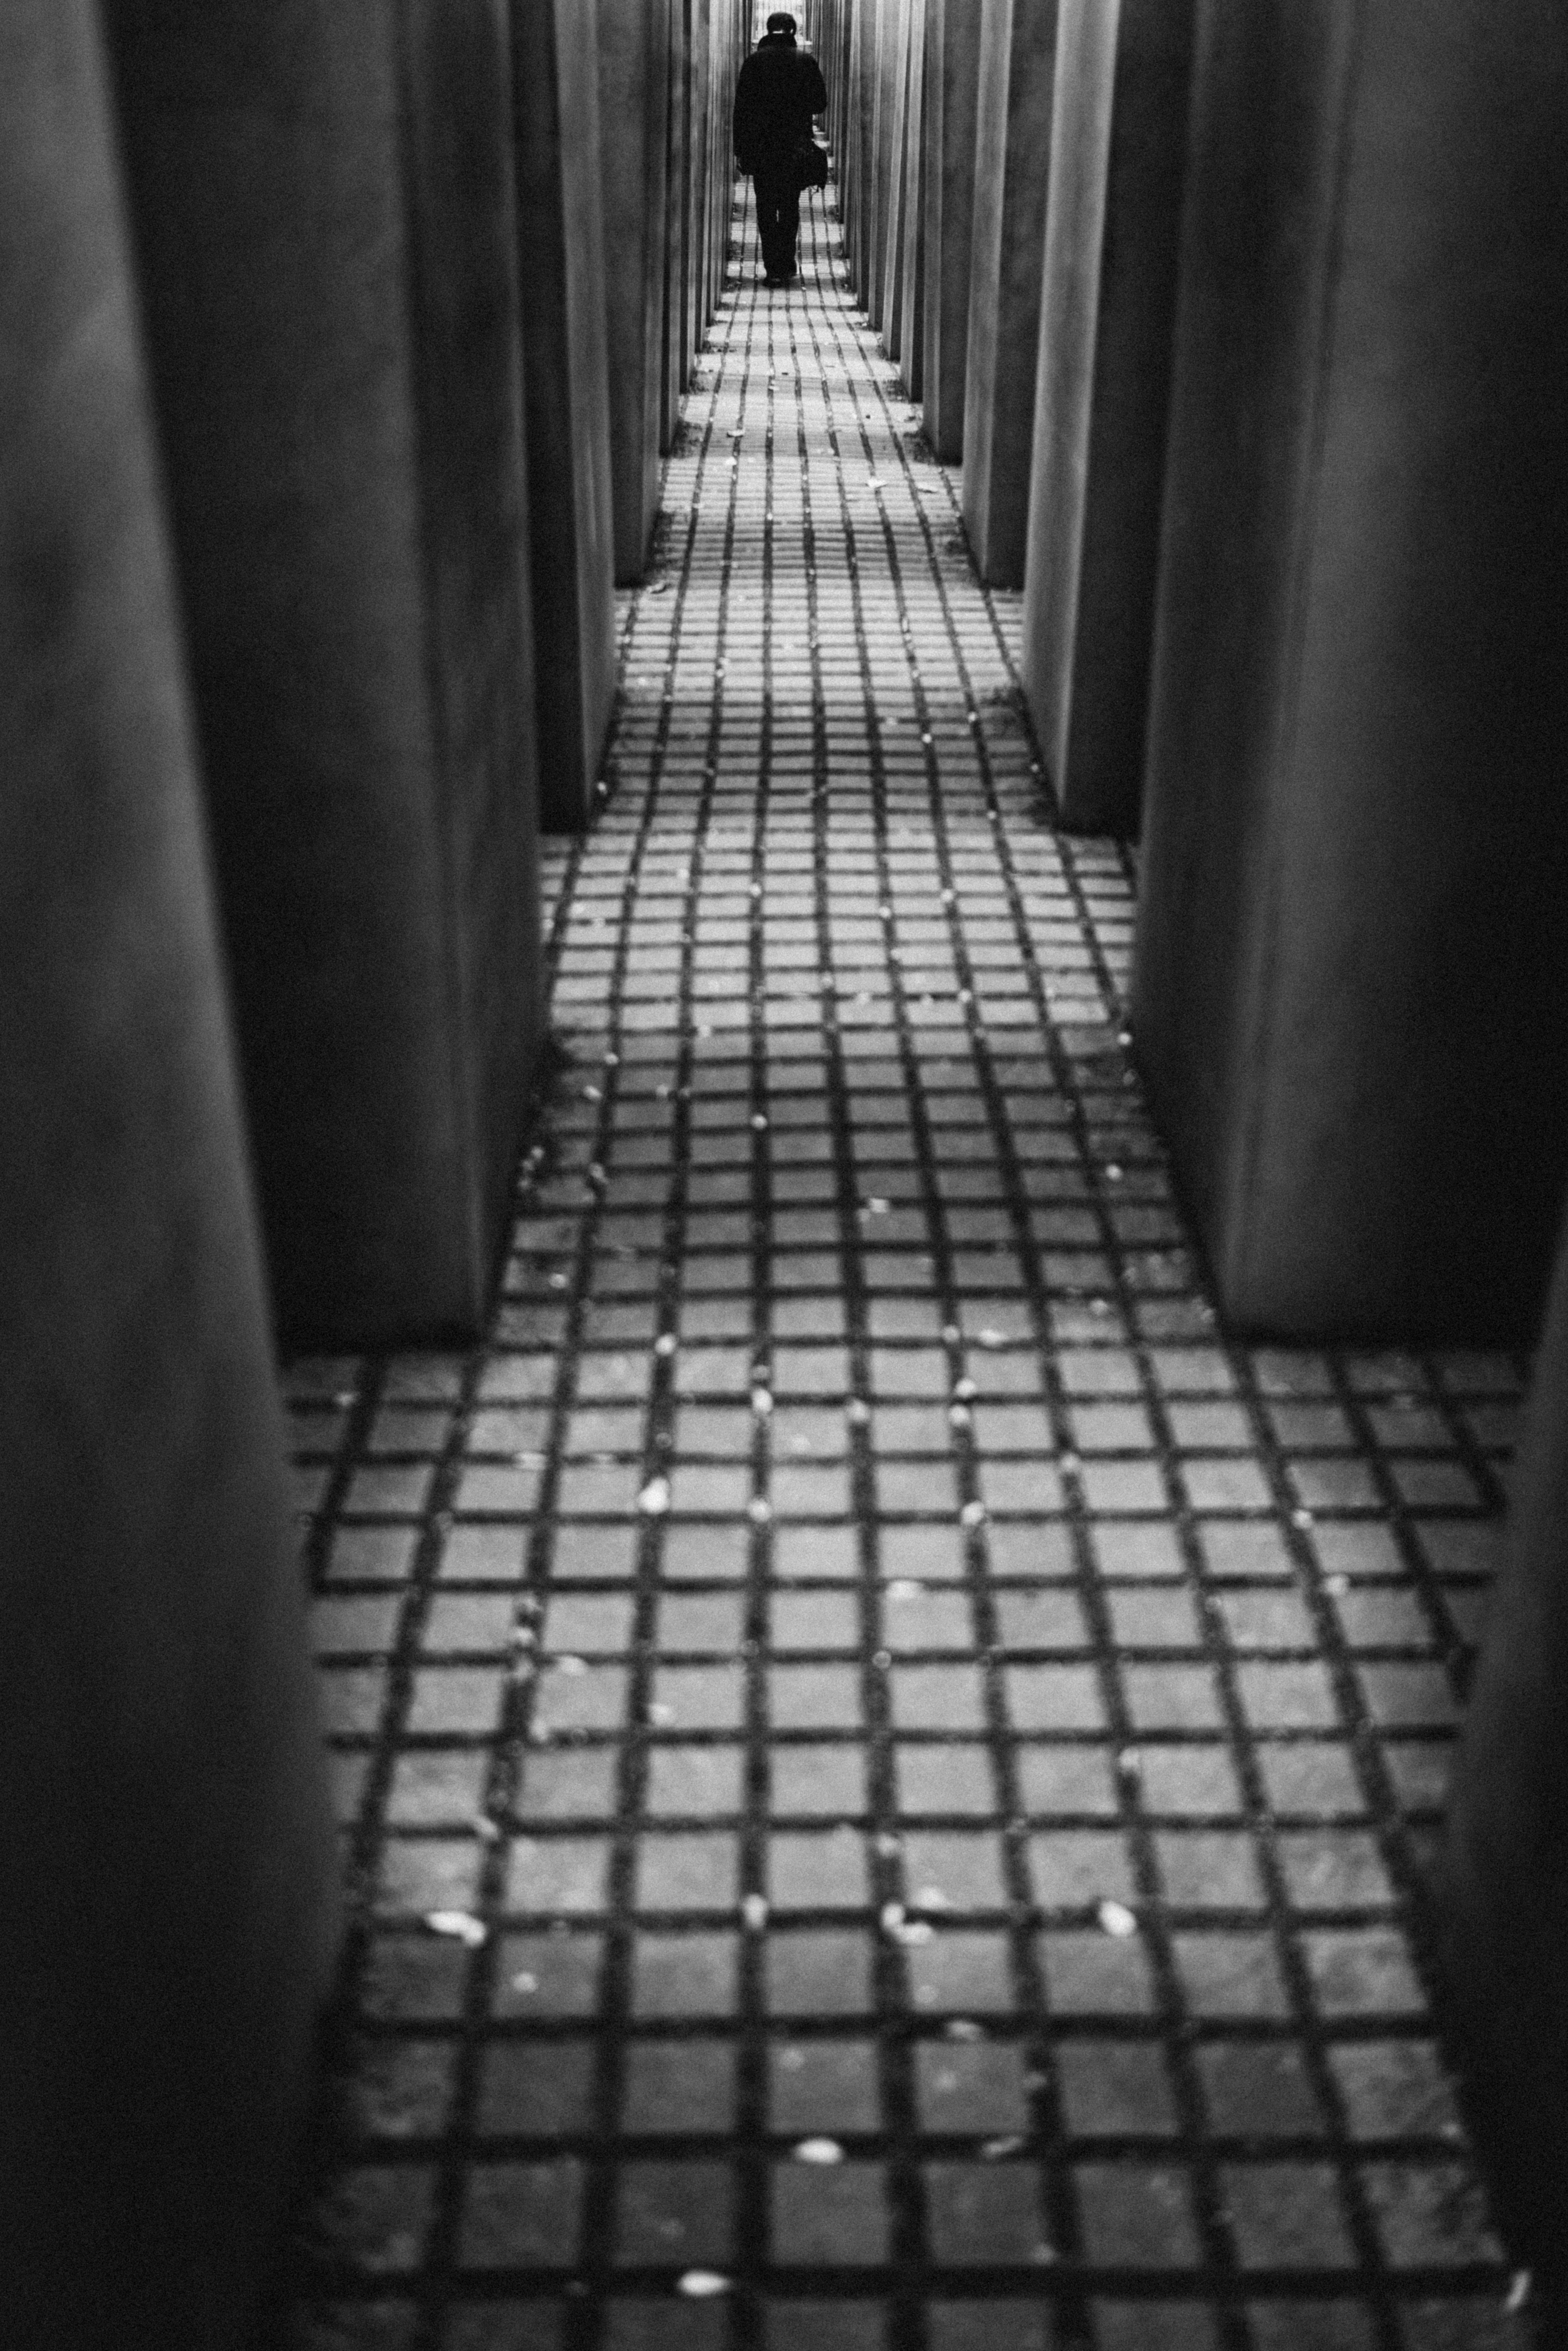
man, light, black and white, white, photography, city, urban, pattern, line, shadow, darkness, black, monochrome, world, art, dream, creativity, 35mm, psychology, symmetry, stadt, snapshot, europa, germany, berlin, weg, kunst, sony, heritage, story, zeiss, alpha, shape, destination, 7rii, trauma, therapy, kuturerbe, bestimmung, distagion, monochrome photography, film noir